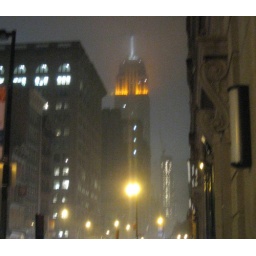
north from 5th ave &amp;amp; 23rd st. ... building is lit in orange for halloween.